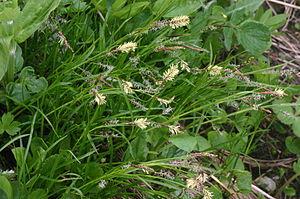
Cette liste de Tracheophyta de Bosnie-Herzégovine, ainsi que d’espèces introduites est un aperçu incomplet d’espèces de mousses, de fougères, de gymnospermes et d’angiospermes citées dans la littérature disponible en langues bosniaque, croate, serbe et serbo-croate. Cet aperçu n’inclue pas des espèces cultivées ni celles occasionnellement introduites.